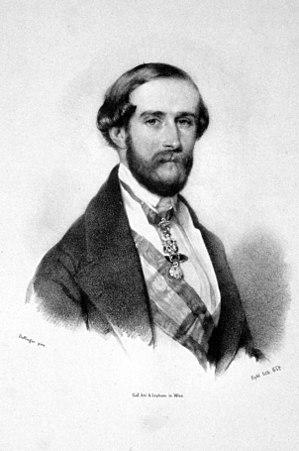
La loi du 22 juin 1886 relative aux membres des familles ayant régné en France, souvent appelée loi d'exil, est une loi d'interdiction de séjour en France, votée sous la Troisième République, visant les chefs des familles ayant régné en France et leurs héritiers directs dans l'ordre de primogéniture. Elle s'apparente à une loi d'exil ou de bannissement, comme il en fut adopté en France lors des changements de régime ou dans d'autres pays, à l'encontre de monarques déchus et de leur famille. Cette loi, abrogée en 1950, interdisait aussi l'exercice de toute fonction publique aux autres membres de ces familles et les rendait susceptibles d'interdiction du territoire de la République.